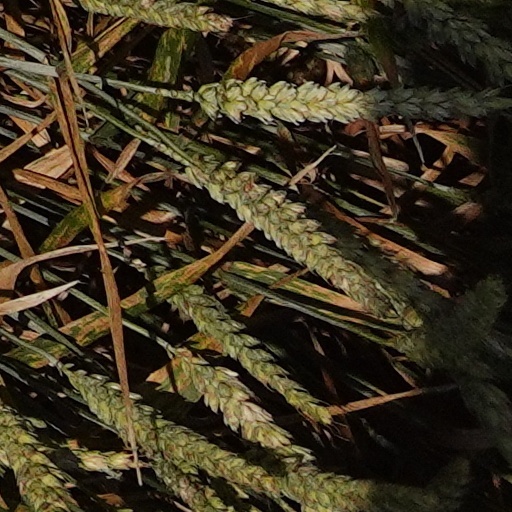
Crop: wheat